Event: Nepal Earthquake
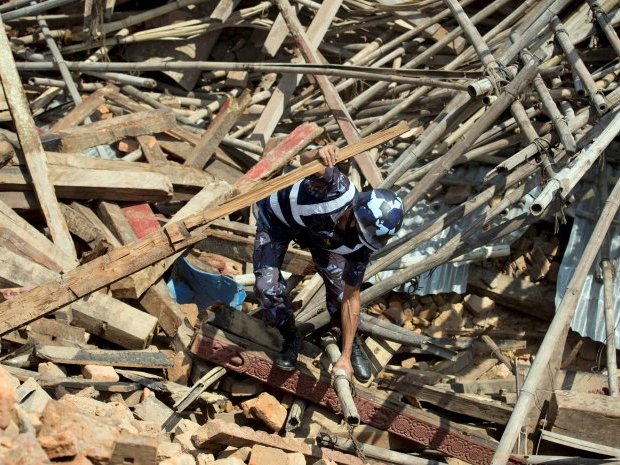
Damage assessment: damage